Logan Reserve, Queensland

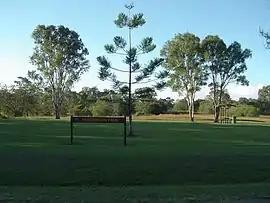
Henderson Park, 2014

Logan Reserve is a rural residential suburb in the City of Logan, Queensland, Australia. In the , Logan Reserve had a population of 7,016 people.